Stocker (video game)

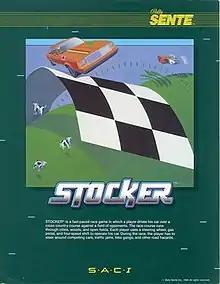

Stocker is a top-down racing game released in arcades in North America in 1984 by Bally Sente. Capcom published a port for the Commodore 64 in 1988.